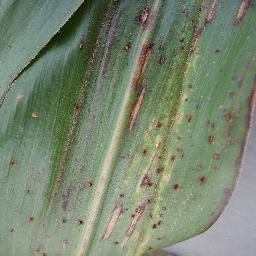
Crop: corn
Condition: (maize)_cercospora_spot_gray_spot